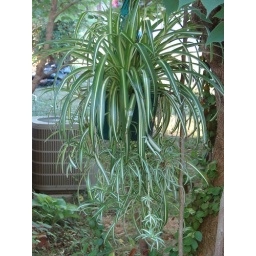
The spider plant is really loving life outdoors, hanging from the big catalpa tree in the side yard.